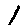
Label: 1